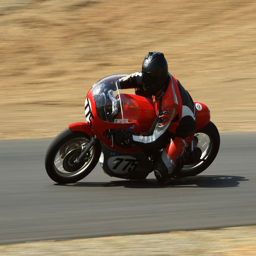
The person is racing a motorcycle on the track.
A person riding on a motorcycle thats going fast through a curve.
a person on a motorcycle taking a turn
A person riding a motorcycled on a cement road.
A man in a helmet taking a sharp turn on a motorcycle.